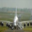
Label: airplane